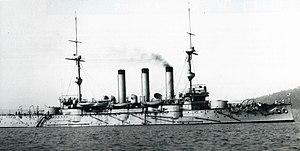
La bataille au large d'Ulsan, en japonais : 蔚山冲海戦 Urusan'oki Kaisen ; en russe : Бой в Корейском проливе, Boi v Koreiskom prolive, connue également sous le nom de bataille de la mer du Japon ou pour les Russes bataille du détroit de Corée, elle fut l'une des batailles navales de la Guerre russo-japonaise de 1904-1905, elle se déroula le 14 août 1904 soit quatre jours après la bataille de la mer Jaune. Ce combat naval eut lieu entre un détachement de trois croiseurs blindés russes basés à Vladivostok et placé sous le commandement du vice-amiral Karl Petrovitch Jessen et un détachement de 6 croiseurs placé sous le commandement de l'amiral japonais Kamimura Hikonojō. Cette bataille s'acheva par le naufrage du Riourik.